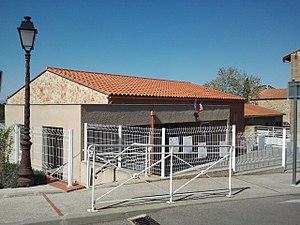
L'école de Tordères
Tordères est une commune française située dans le département des Pyrénées-Orientales, en région Occitanie.